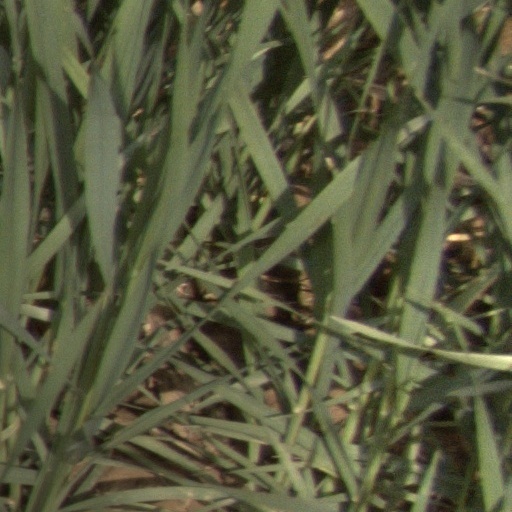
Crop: wheat